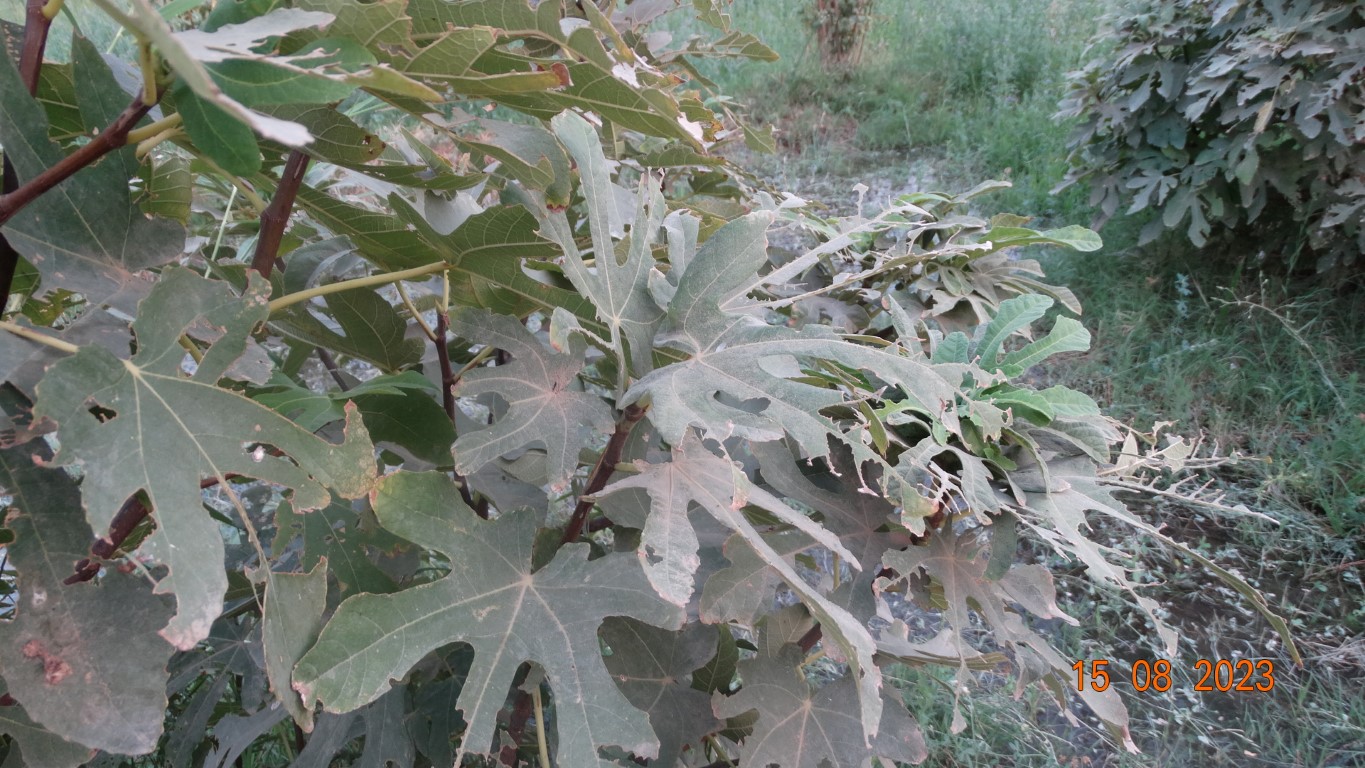
Label: infected